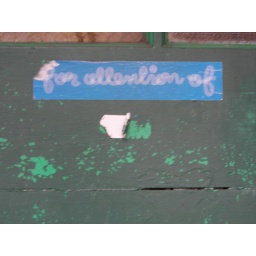
On a door in a back street off Brewer Street, Soho.